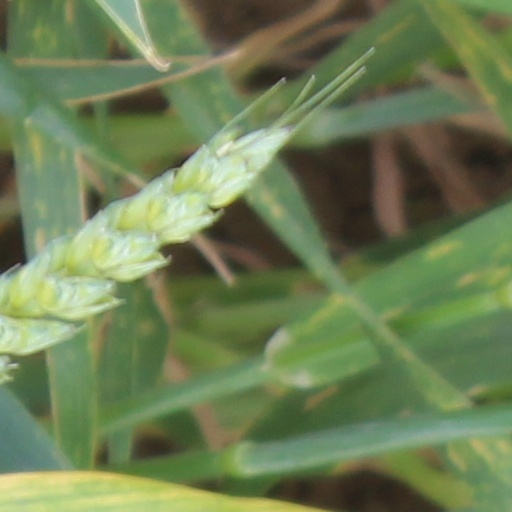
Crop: wheat